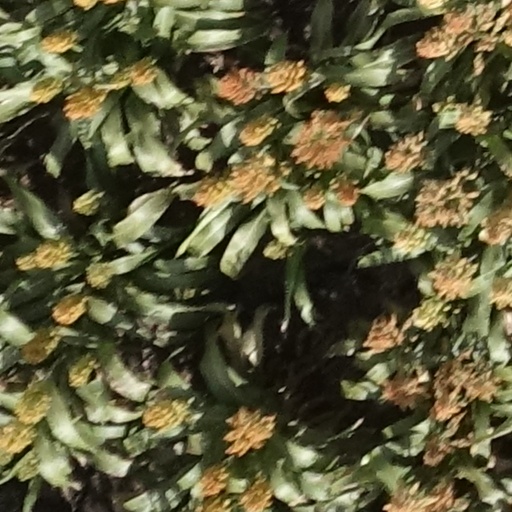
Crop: sorghum